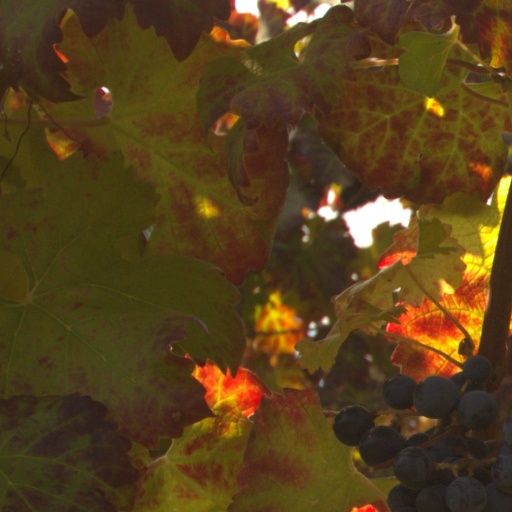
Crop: grape